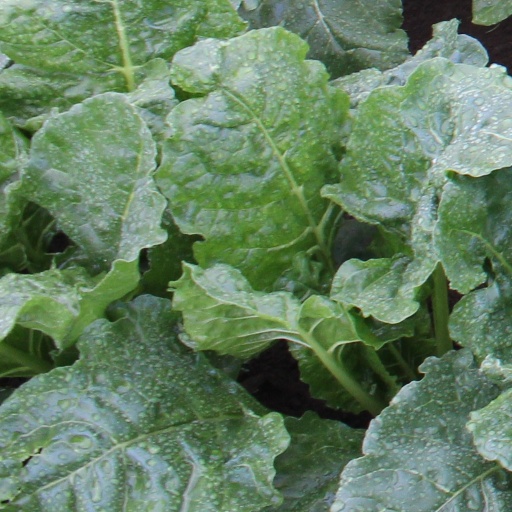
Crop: sugar beet